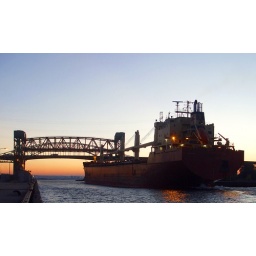
A ship arrives at the lift bridge in Burlington, Ontario at sunset.